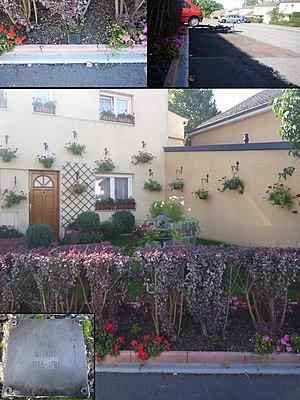
Puits Mitant de la Compagnie des mines d'Anzin situé à Valenciennes, Nord, Nord-Pas-de-Calais, France. Une autre fosse Mitant existait, mais elle était située sur le territoire d'Anzin
La Compagnie des mines d'Anzin est une ancienne compagnie minière. Elle se distingue par son rôle dans l'histoire économique pour avoir lancé l'exploitation du charbon dans le nord de la France et avoir ainsi été l'une des premières grandes sociétés industrielles françaises. Elle a été créée à Anzin le 19 novembre 1757 par le vicomte Jacques Désandrouin. Les signatures officialisant sa création ont été faites dans le château de l'Hermitage à Condé-sur-l'Escaut, propriété d'Emmanuel de Croÿ-Solre à l'époque. Elle a exploité ses mines pendant près de deux siècles, jusqu'à la nationalisation des mines.
Cet article liste les puits de mine situés à Valenciennes, une commune du Nord, dans le bassin minier du Nord-Pas-de-Calais, en France.